Chanctonbury Ring

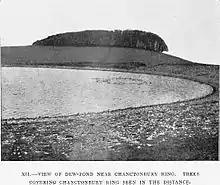
View of Chanctonbury Ring and dew pond, c. 1905

The larger of the two known temples was constructed on a west–east alignment in the centre of the fort, at the highest point on the site. It had a "rectangular central cella or inner chamber" measuring about by . An ambulatory or enclosed covered walkway enclosed it on the west, north and east sides, and was paved with a "rammed chalk floor" around wide. The ambulatory's external wall was covered with red-painted plaster. The building was entered from the east, aligning it with the original entrance to the hill fort.